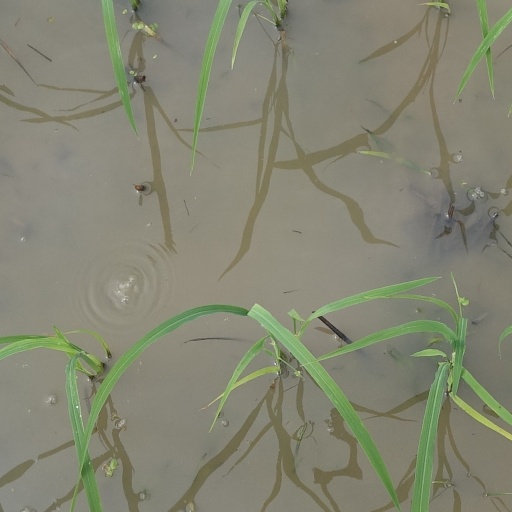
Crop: rice